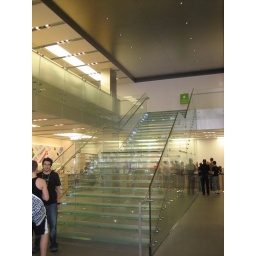
that cool glass stairway in the apple store